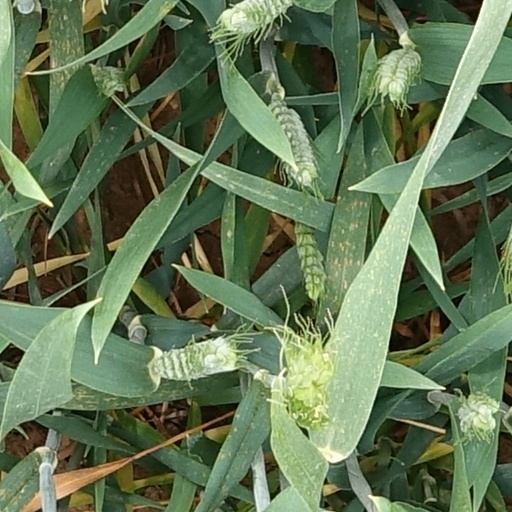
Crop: wheat